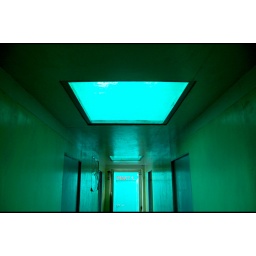
I just really liked the creepy green lighting in our guest house in Orsho.